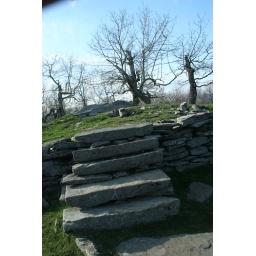
blue ridge parkway - near blowing rock nc - april 2009